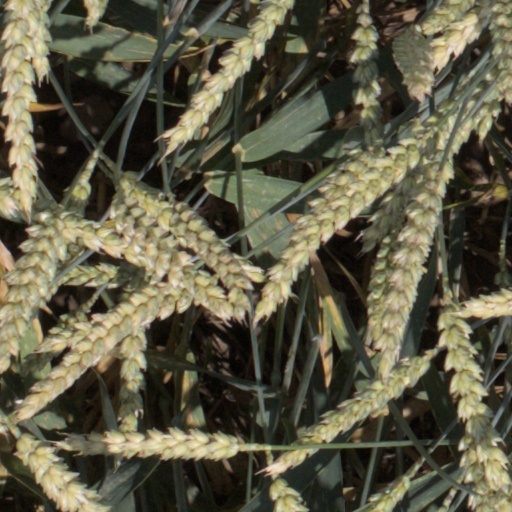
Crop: wheat